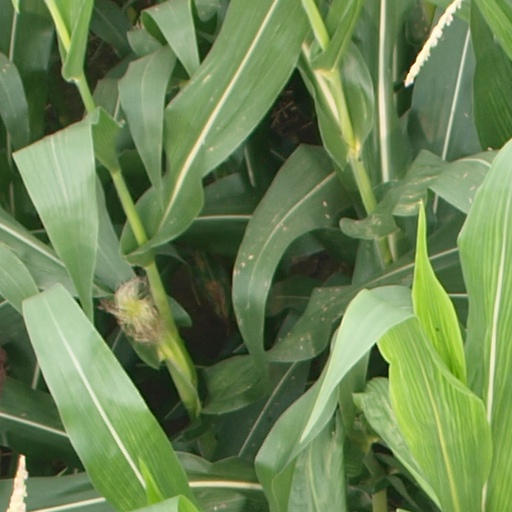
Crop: maize; corn